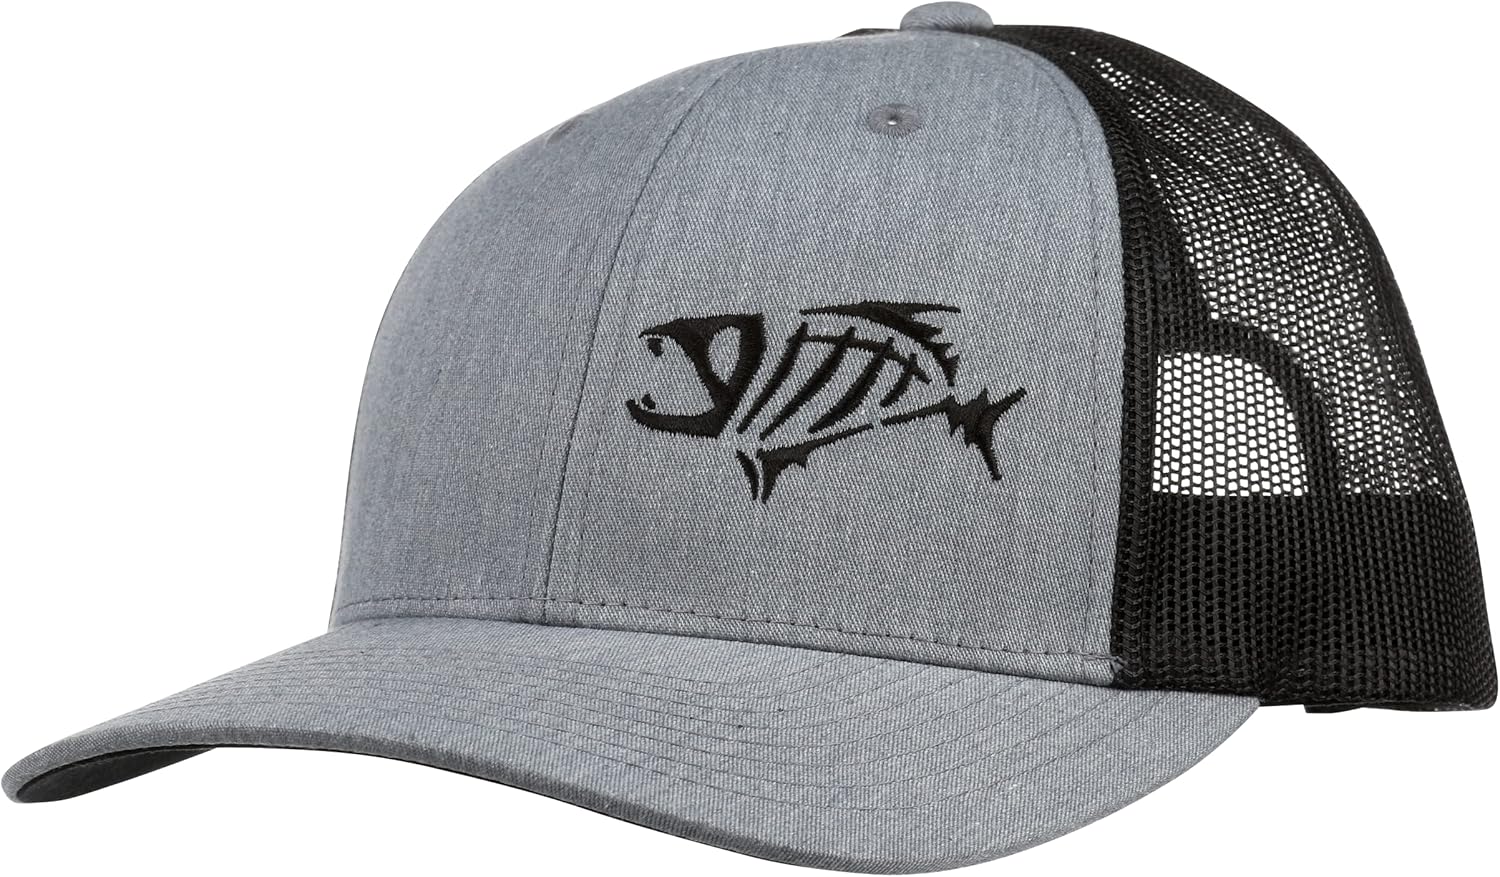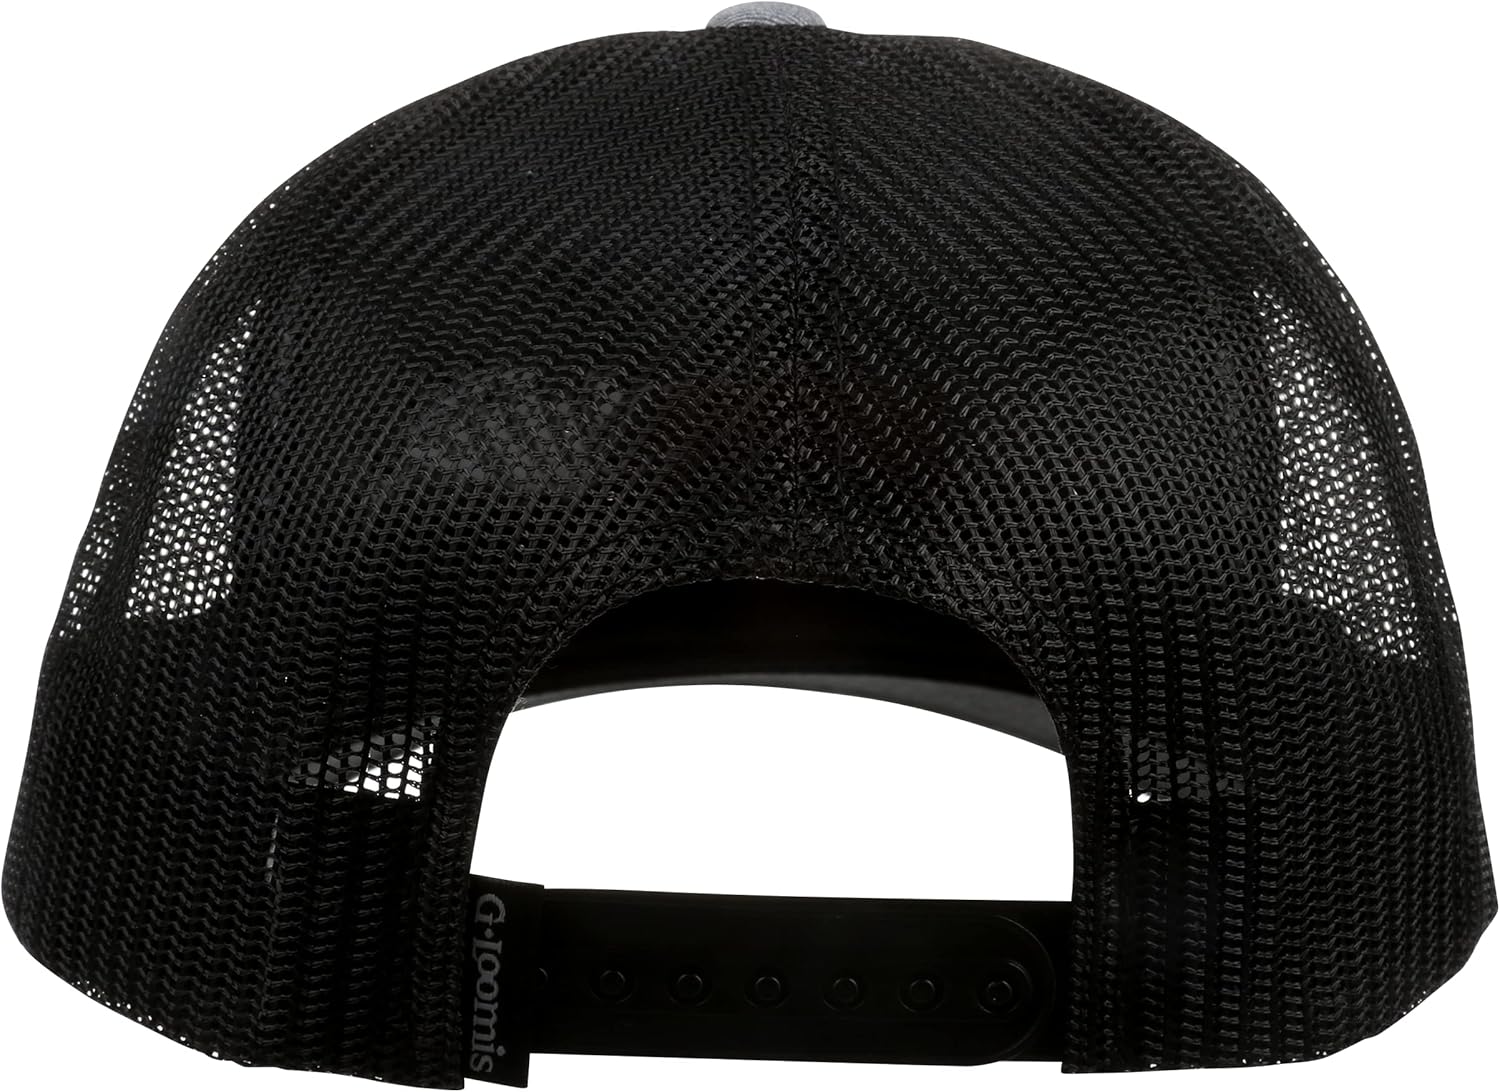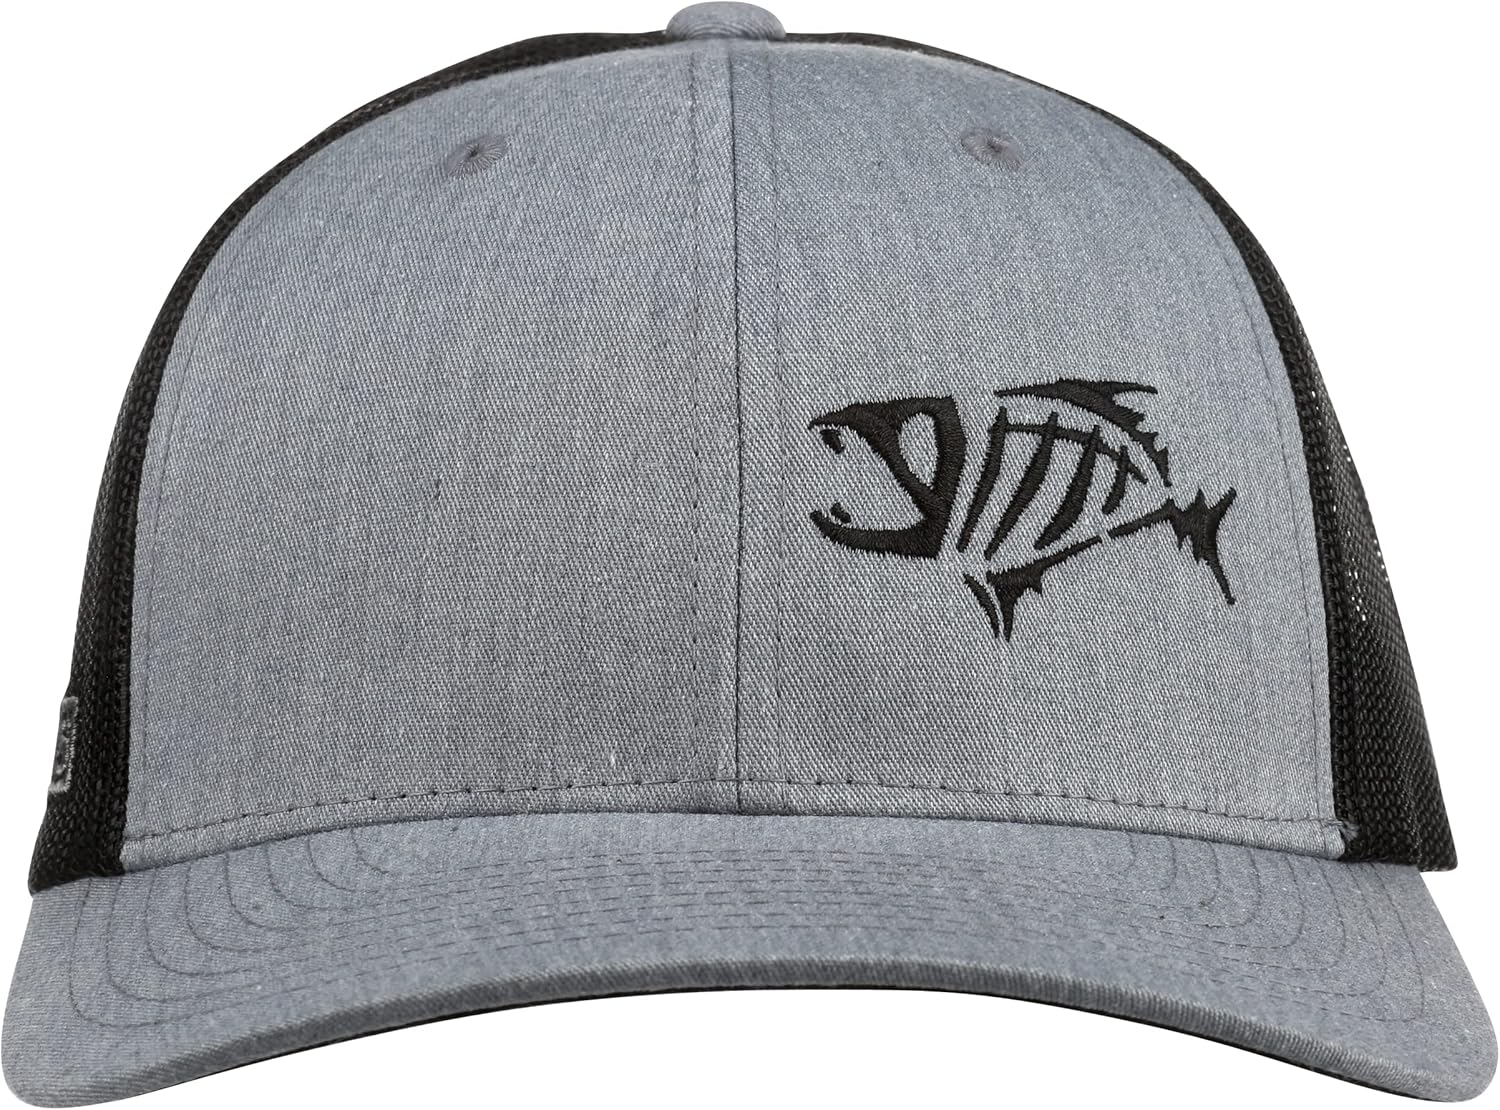
GLOOMIS Low HIT Profile Cap
Category: AMAZON FASHION
A Low-profile, 6-panel trucker with a pre-curved visor features the iconic GLoomis skeleton fish in flat Stitch fashion on the front left panel. Polyester/twill panels including mesh-back panels and a cotton sweatband for added comfort. The adjustable snapback closure helps create universal fit.
Features: 100% Polyester | 6-panel trucker cap | Polyester/twill panels including mesh-back panels | Cooling sweatband | Adjustable snapback closure | Pre-curved visor